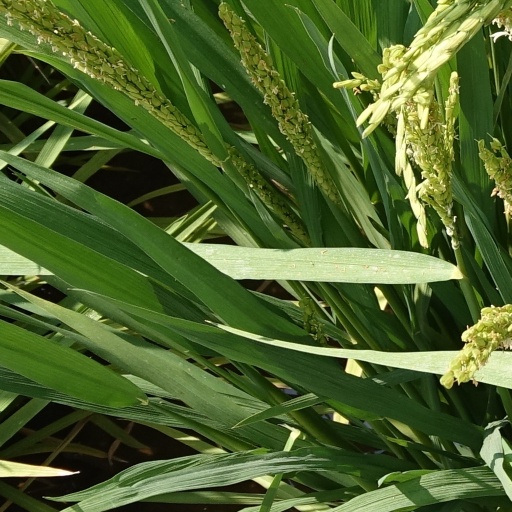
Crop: rice